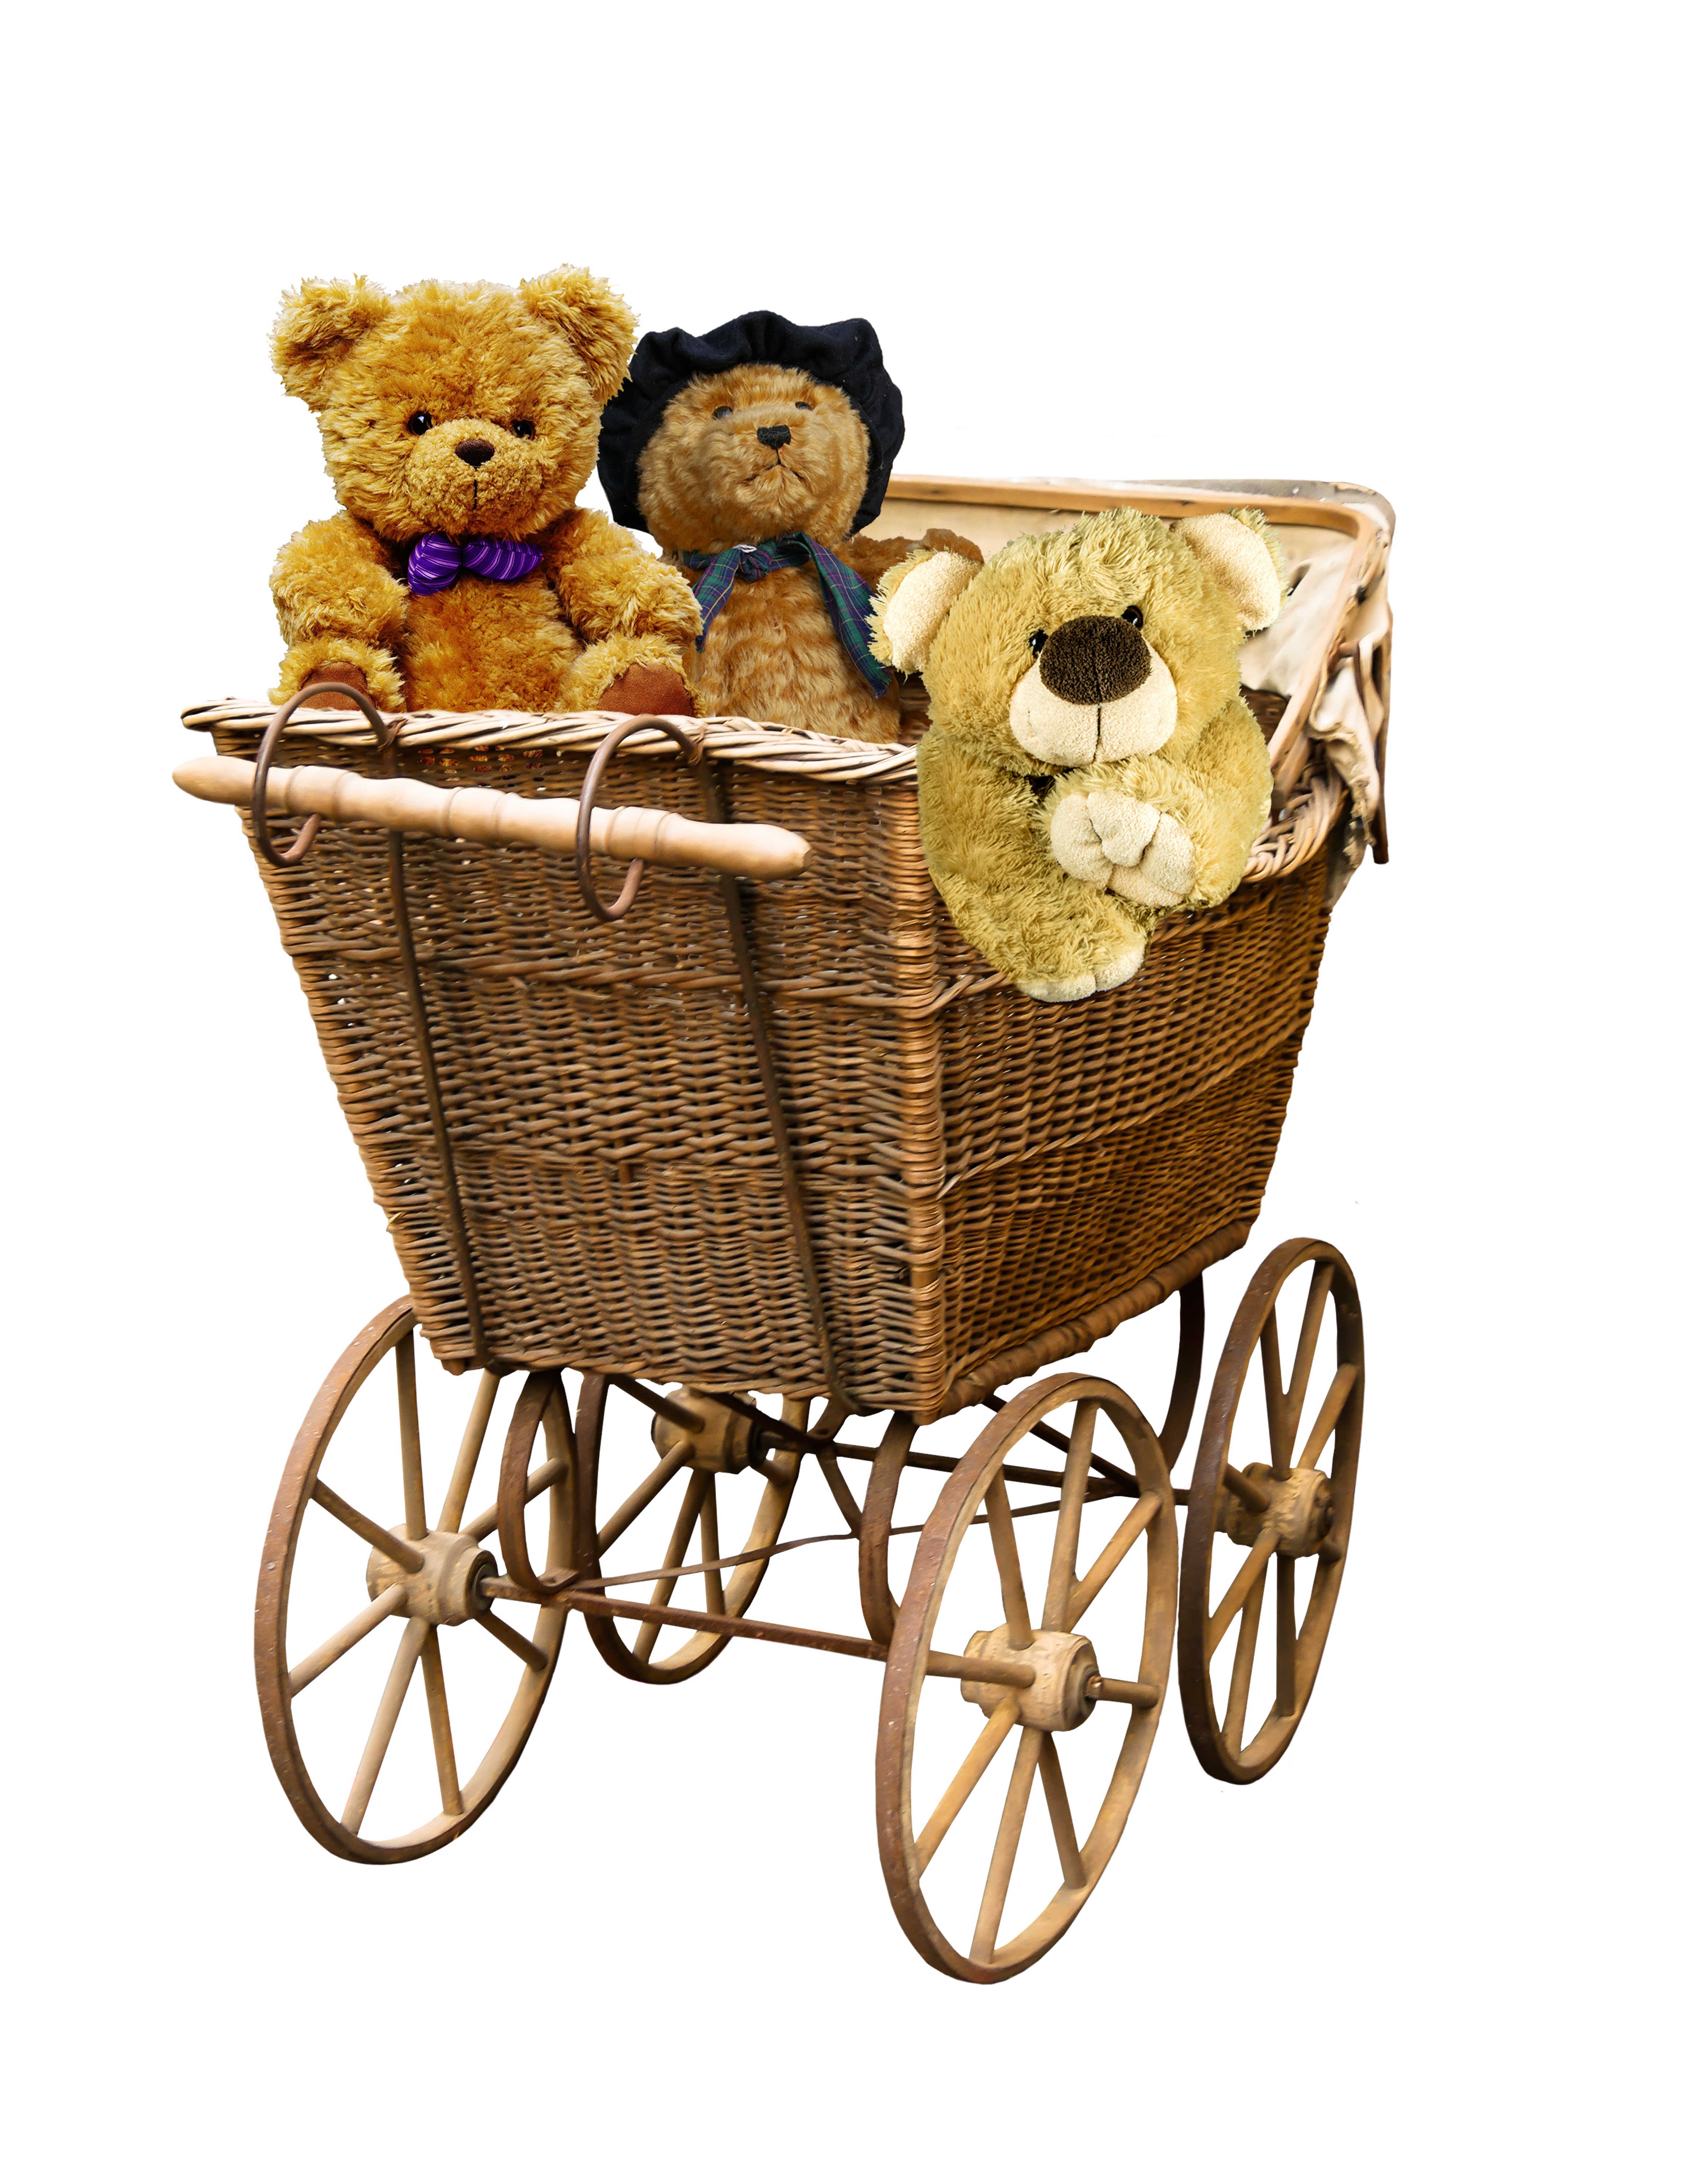
cart, old, food, vehicle, pasture, nostalgia, basket, product, toys, stuffed animal, teddy, woven, soft toy, wooden wheel, wooden wheels, teddy bears, baby carriage, stuffed animals, gift basket